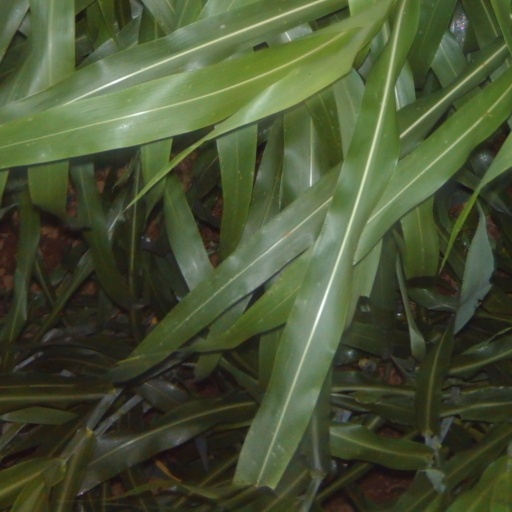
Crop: sorghum